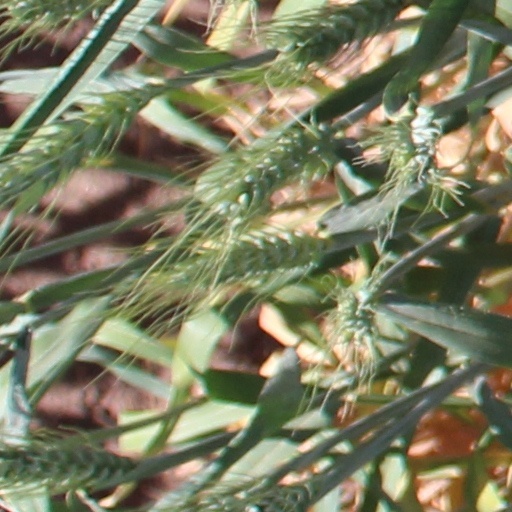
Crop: wheat